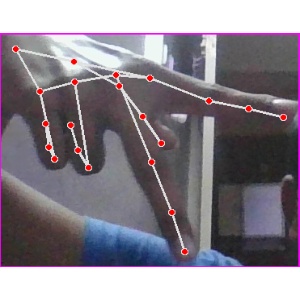
अक्षर: प